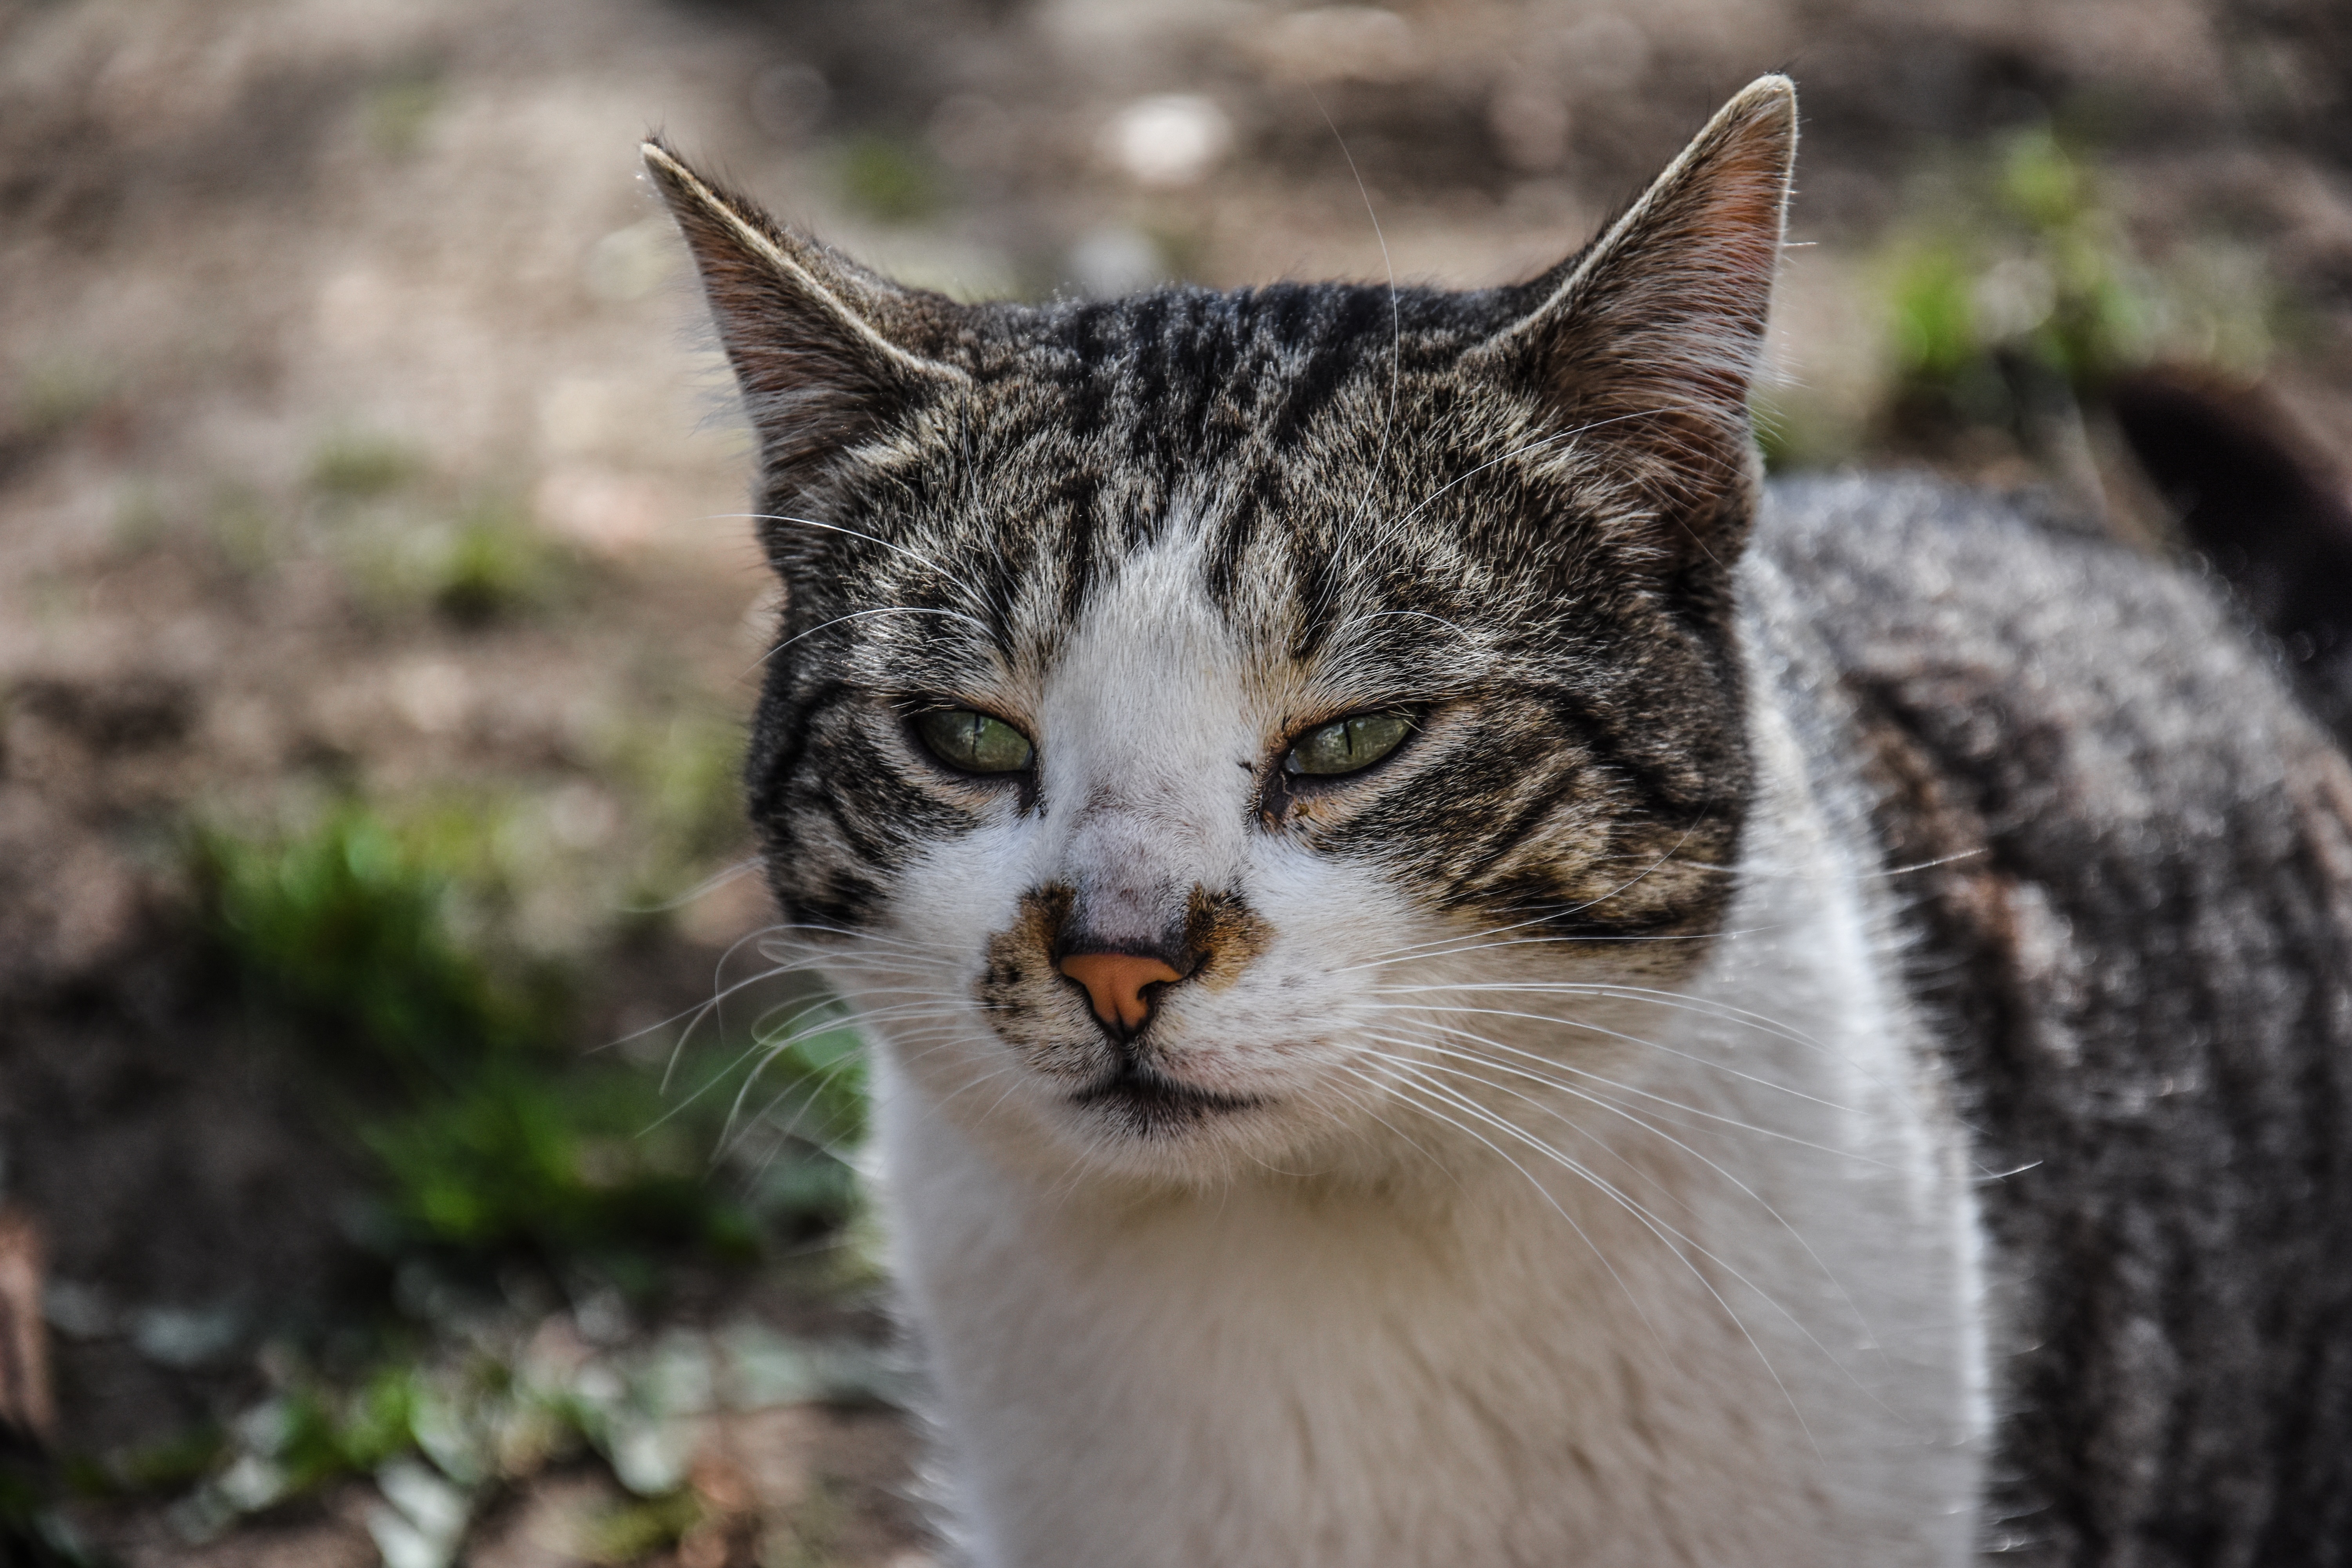
nature, animal, cute, wildlife, wild, pet, young, green, kitten, cat, mammal, fauna, wild life, face, eyes, whiskers, kitty, vertebrate, funny, domestic, wild animals, tabby cat, european shorthair, wild cat, small to medium sized cats, cat like mammal, domestic short haired cat, pixie bob, rusty spotted cat